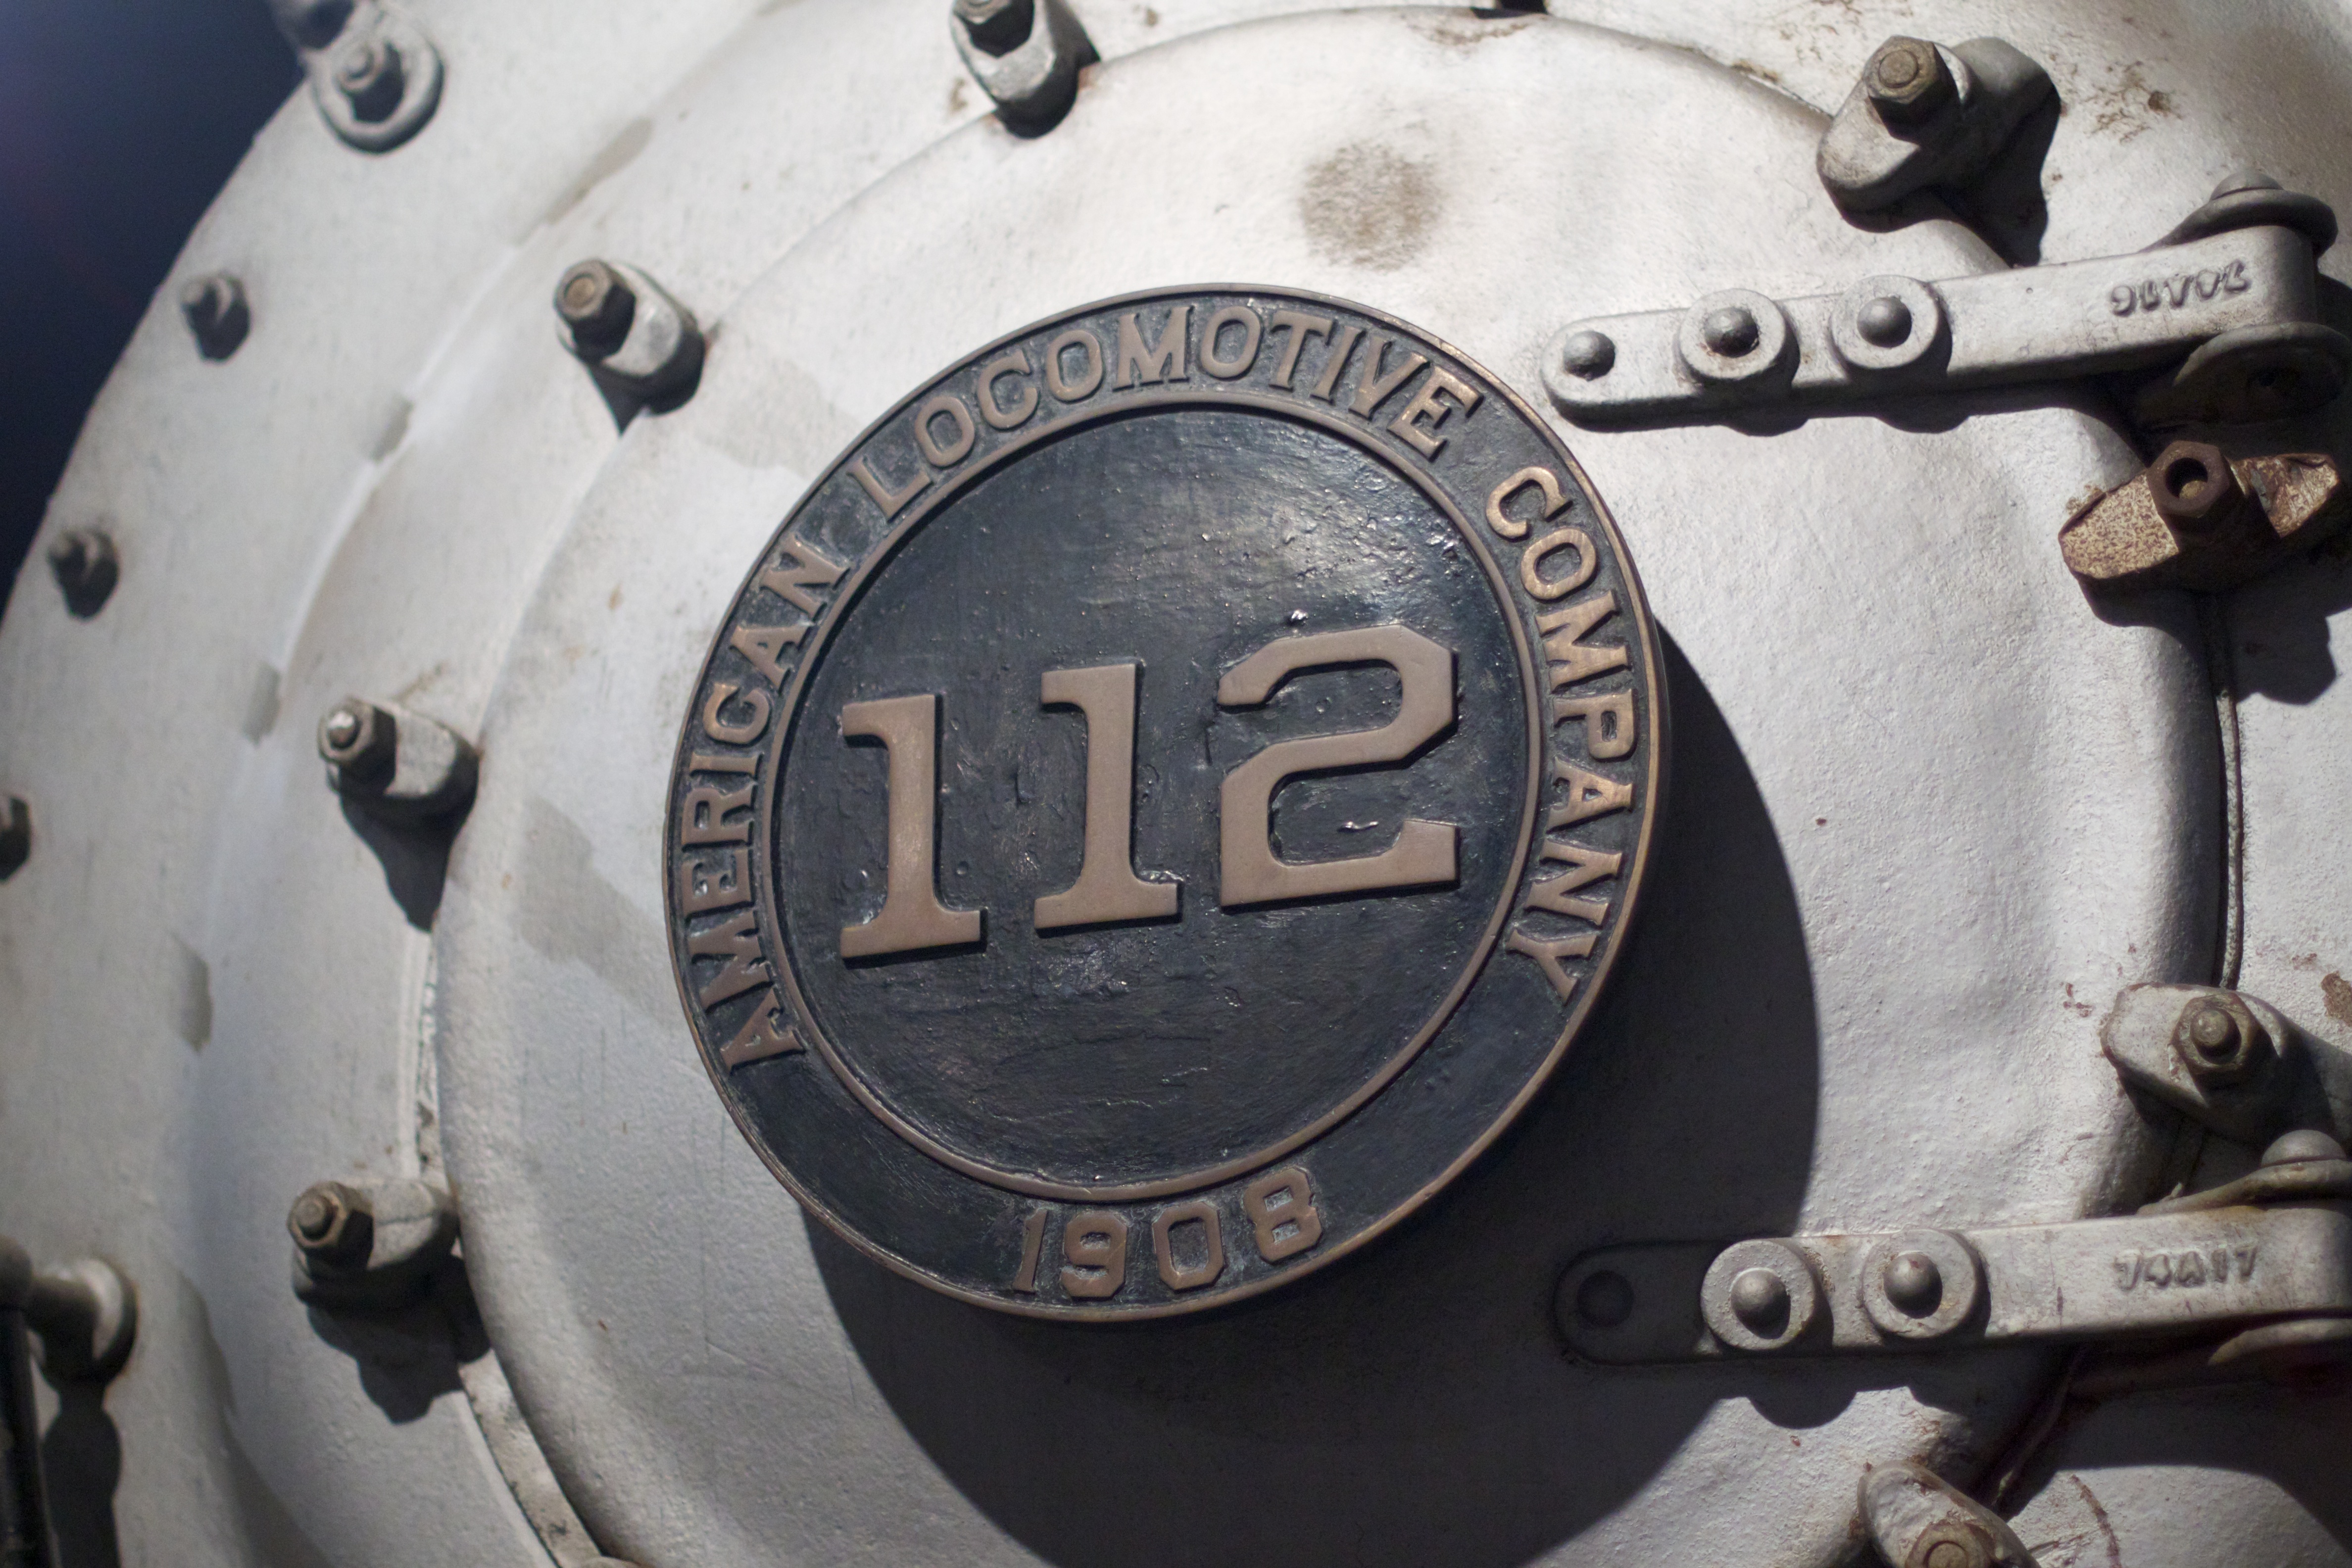
wheel, military, vehicle, steering wheel, tire